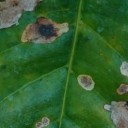
Label: Miner